Beverage Container Refund Scheme

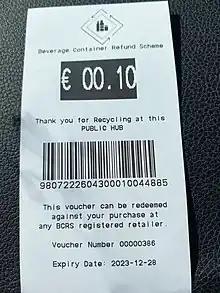
A 10c receipt

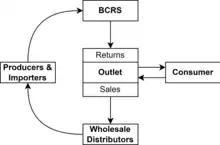
The concept of flow present in the BCRS.

The Beverage Container Refund Scheme, often shortened to BCRS is a container refund scheme currently active in Malta. The scheme first started on November 14, 2022 and is set to continue indefinitely. With the addition of the scheme, a price of 10c has been added to all applicable containers when they are purchased originally. Producers of applicable containers have also been forced to register with BCRS as per recent Maltese legislature.